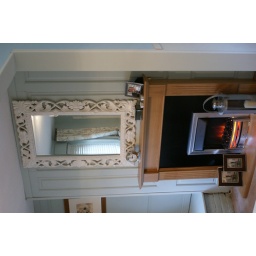
wooden wall panelling by wall panelling ltd for itv1 and derek taylor